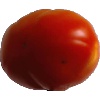
Label: Tomato 1